John Drummond, 1st Earl of Melfort

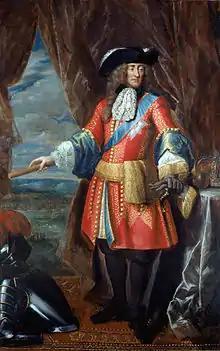
James c. 1685, as commander of the Royal Army; his expansion of the army was viewed as another sign of absolutist policies

Lauderdale was the Crown's representative in Scotland and marriage to his niece brought Melfort lands and positions; in September 1673, he received a commission as Captain in the Foot Guards. He was appointed Deputy Governor of Edinburgh Castle in 1679, then Lieutenant-General and Master of the Ordnance in 1680.